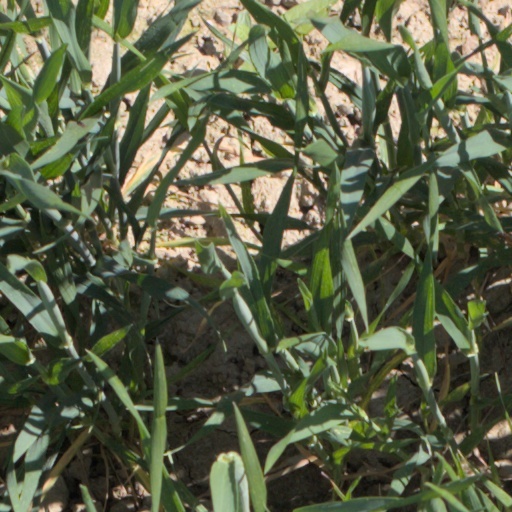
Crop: wheat